Pyramid of the Sun

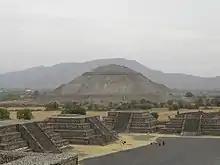
The Sun pyramid

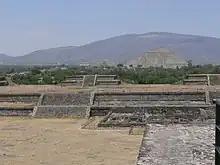
Pyramid of the Sun in Teotihuacan

The name "Pyramid of the Sun" comes from the Aztecs, who visited the city of Teotihuacan centuries after it was abandoned; the name given to the pyramid by the Teotihuacanos is unknown. It was constructed in two phases. The first construction stage, around 200 AD, brought the pyramid to nearly the size it is today. The second round of construction resulted in its completed size of across and high, making it one of the largest pyramids in the world, though still just over half the height of the Great Pyramid of Giza (146 metres). The second phase also saw the construction of an altar atop of the pyramid which has not survived into modern times.